Deacon

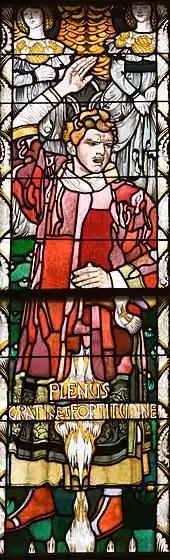
Saint Stephen, detail of the bishops and deacons windows by Józef Mehoffer in the cathedral of Fribourg

One of John Calvin's legacies was to restore the diaconate as a servant ministry. Individual congregations of the various Presbyterian denominations, such as the Presbyterian Church (USA), Presbyterian Church in America and Orthodox Presbyterian Church, also elect deacons, along with elders. However, in some churches the property-functions of the diaconate and session of elders is commended to an independent board of trustees.